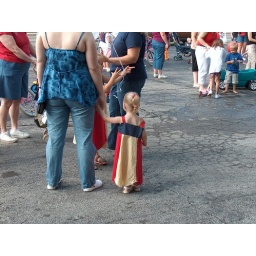
girl in homemade dress